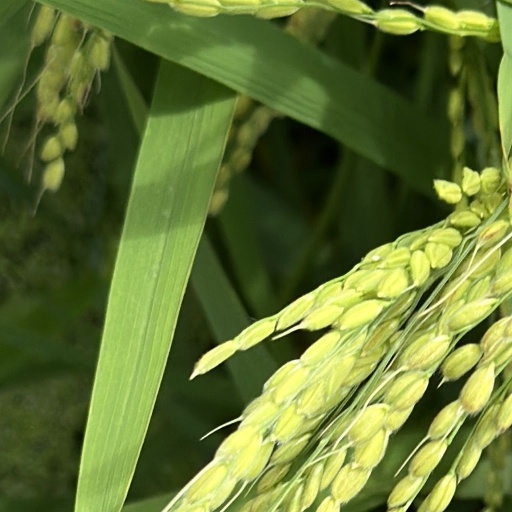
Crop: rice